Red Rovers

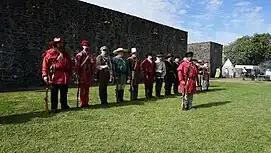

The Red Rovers endure a lasting legacy celebrated through a range of events, festivals, and historical reenactments. Among these, Captain Shackelford's Company of the Alabama Red Rovers stands out as a Texas-based assembly of Living Historians and Re-enactors dedicated to portraying the era of the Texas Revolution. The group not only engages in immersive living history experiences but also pays tribute to the military band's significance. The Red Rovers are also remembered thorough an Historical Marker, established in Courtland, Alabama by the Alabama Historical Association. This marker, erected in 1964, serves as a testament to the unit's contributions, featuring the names of the men who valiantly fought with the militia during that pivotal period.